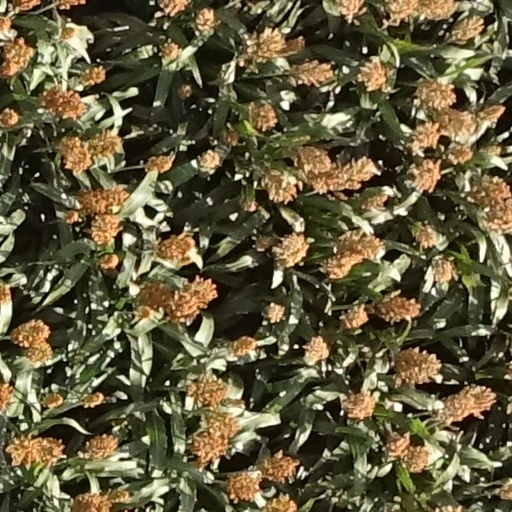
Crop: sorghum